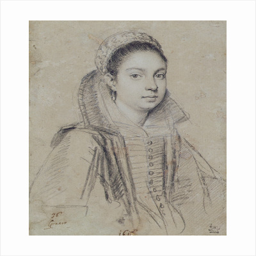
portrait of a lady by person